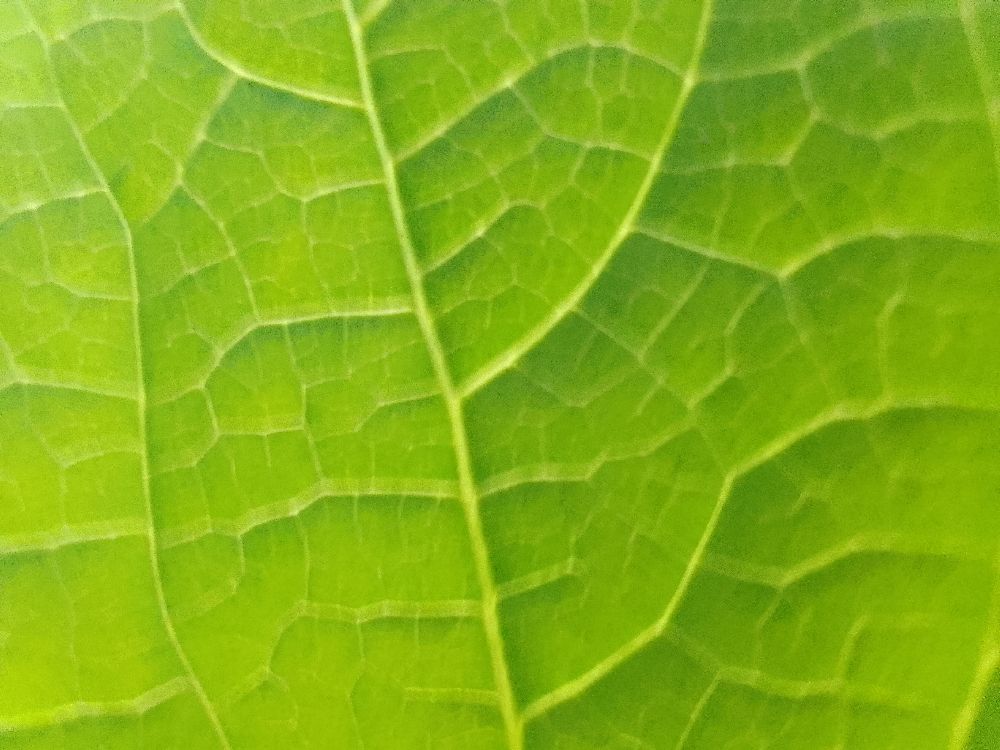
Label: healthy